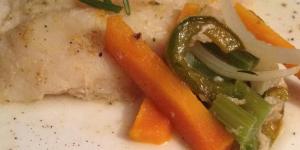
merluza en papillote con verduras